Lydia Longley

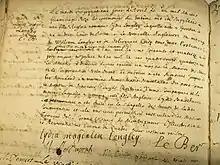

Lydia was soon bartered by her captors as they fled north along the Merrimack River: she was sold to the Pennacook Indians, whose settlement was located in what is today Concord, New Hampshire, probably in exchange for food. Later that year, the Pennacook took her with them to their winter village near Ville-Marie (Montreal). Longley was ransomed by Jacques Le Ber, a wealthy Frenchman who paid to free European captives.